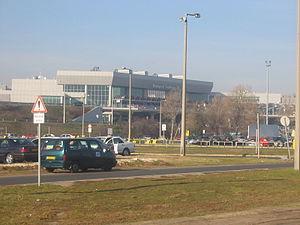
Aéroport de Budapest (Hongrie).